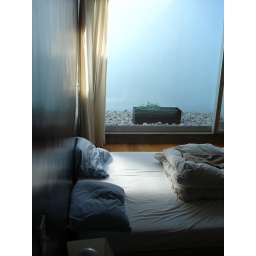
Their bedroom is in the centre of the house and has a central coutyard garden...